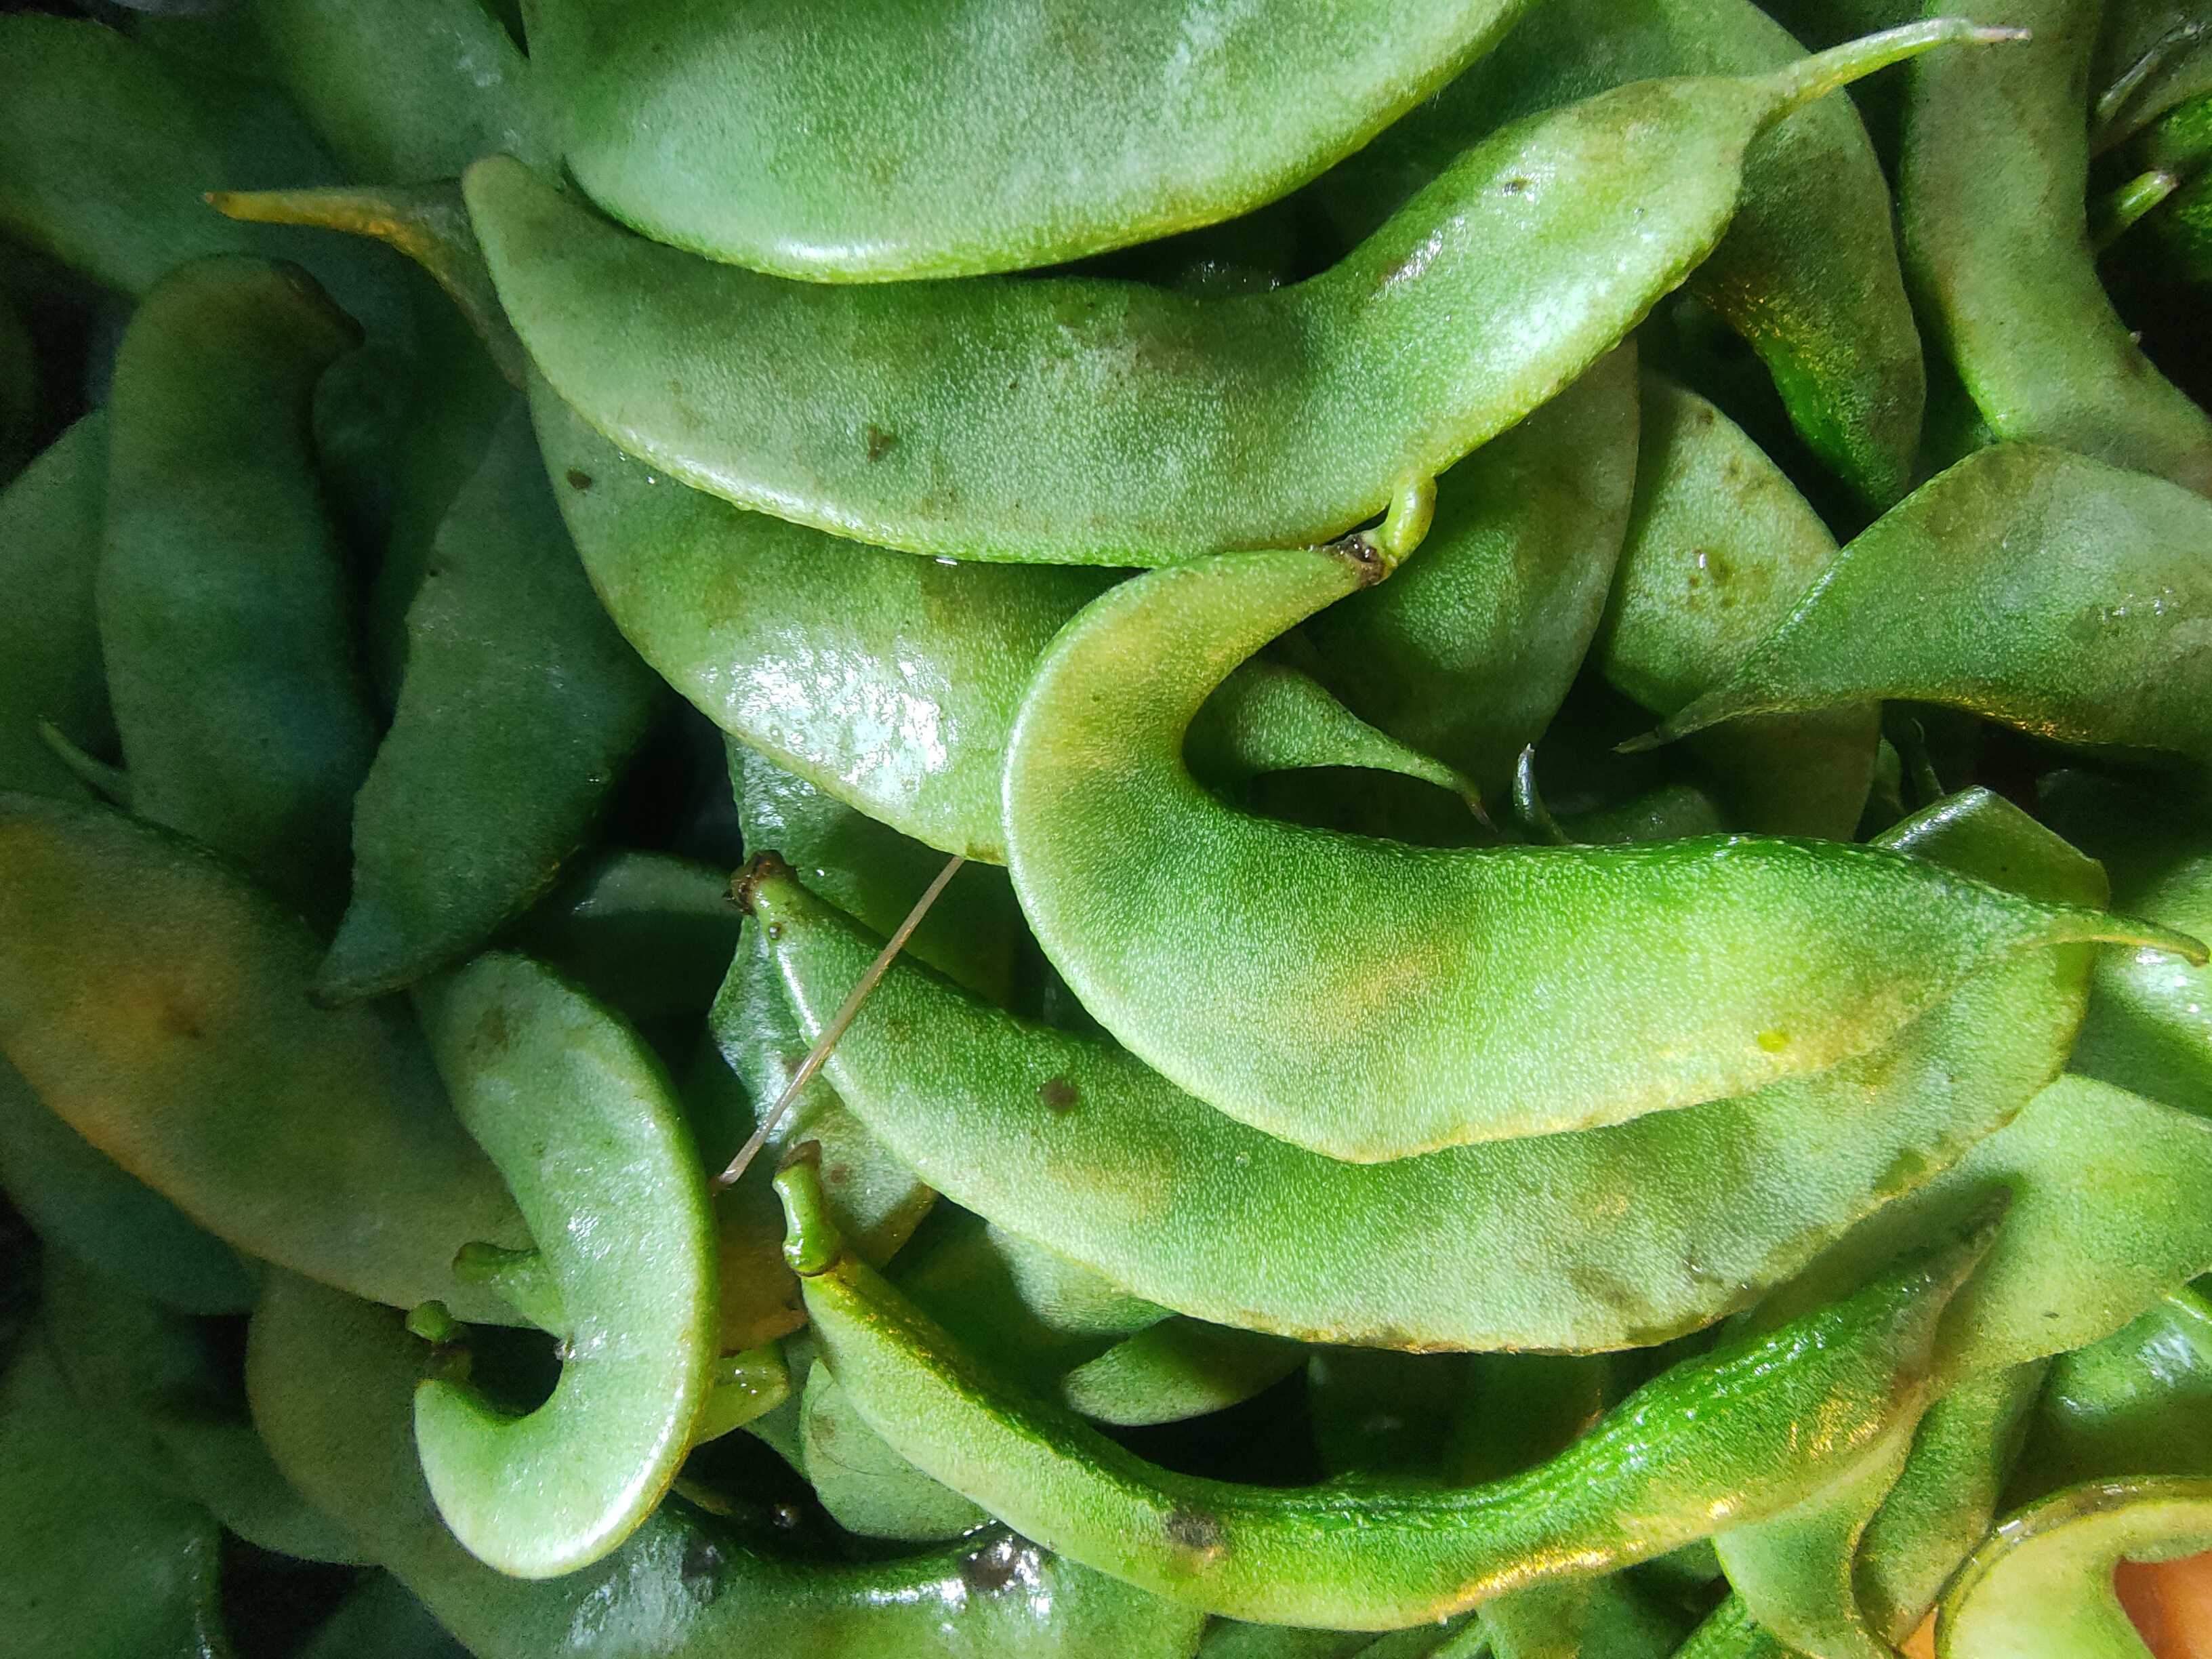
Label: Lablab purpureus